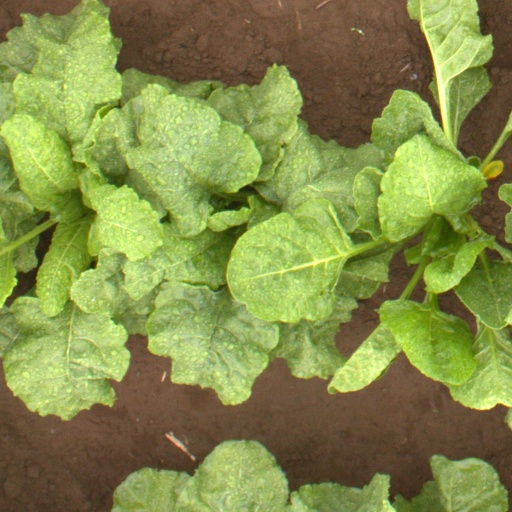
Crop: sugar beet